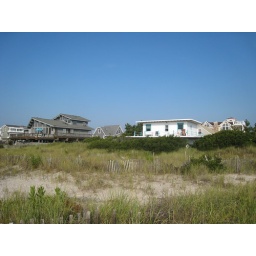
There was a mob killing in the '70s in that little white house with the blue trim...